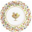
Label: plate